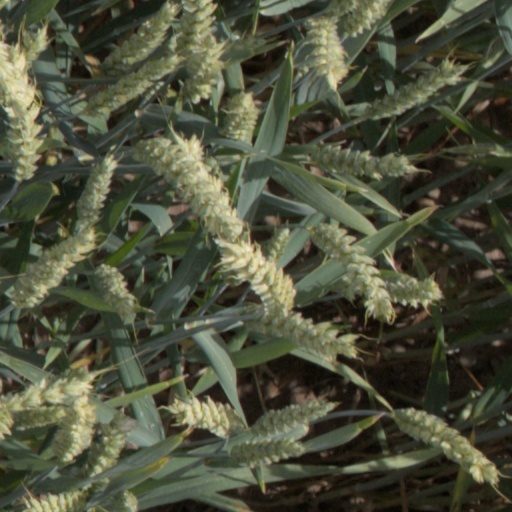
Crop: wheat